Charlie Oliver (Australian footballer)

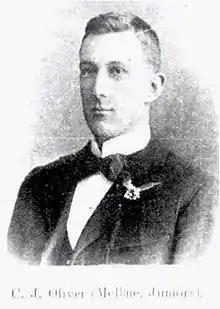
Oliver in 1899

Charles Joseph Oliver (9 September 1874 – 29 December 1917) was an Australian rules footballer who played with Carlton in the Victorian Football League (VFL). A medical practitioner, he enlisted in the First AIF, and died while in service.